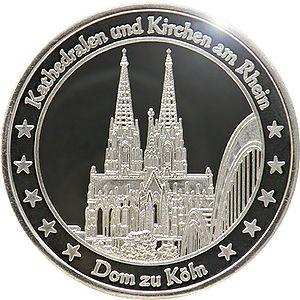
Le Rheintaler est un médaillon achetable, sous-tendu par une stratégie de marketing. L’éditeur de ce médaillon est une association allemande fondée en octobre 2004, la Rheintal e.V.. Les deux premiers médaillons frappés en décembre 2004 avaient pour motif le château Drachenburg à Königswinter et l’hôtel historique Dreesen.